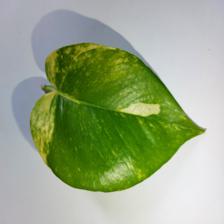
Label: Healthy